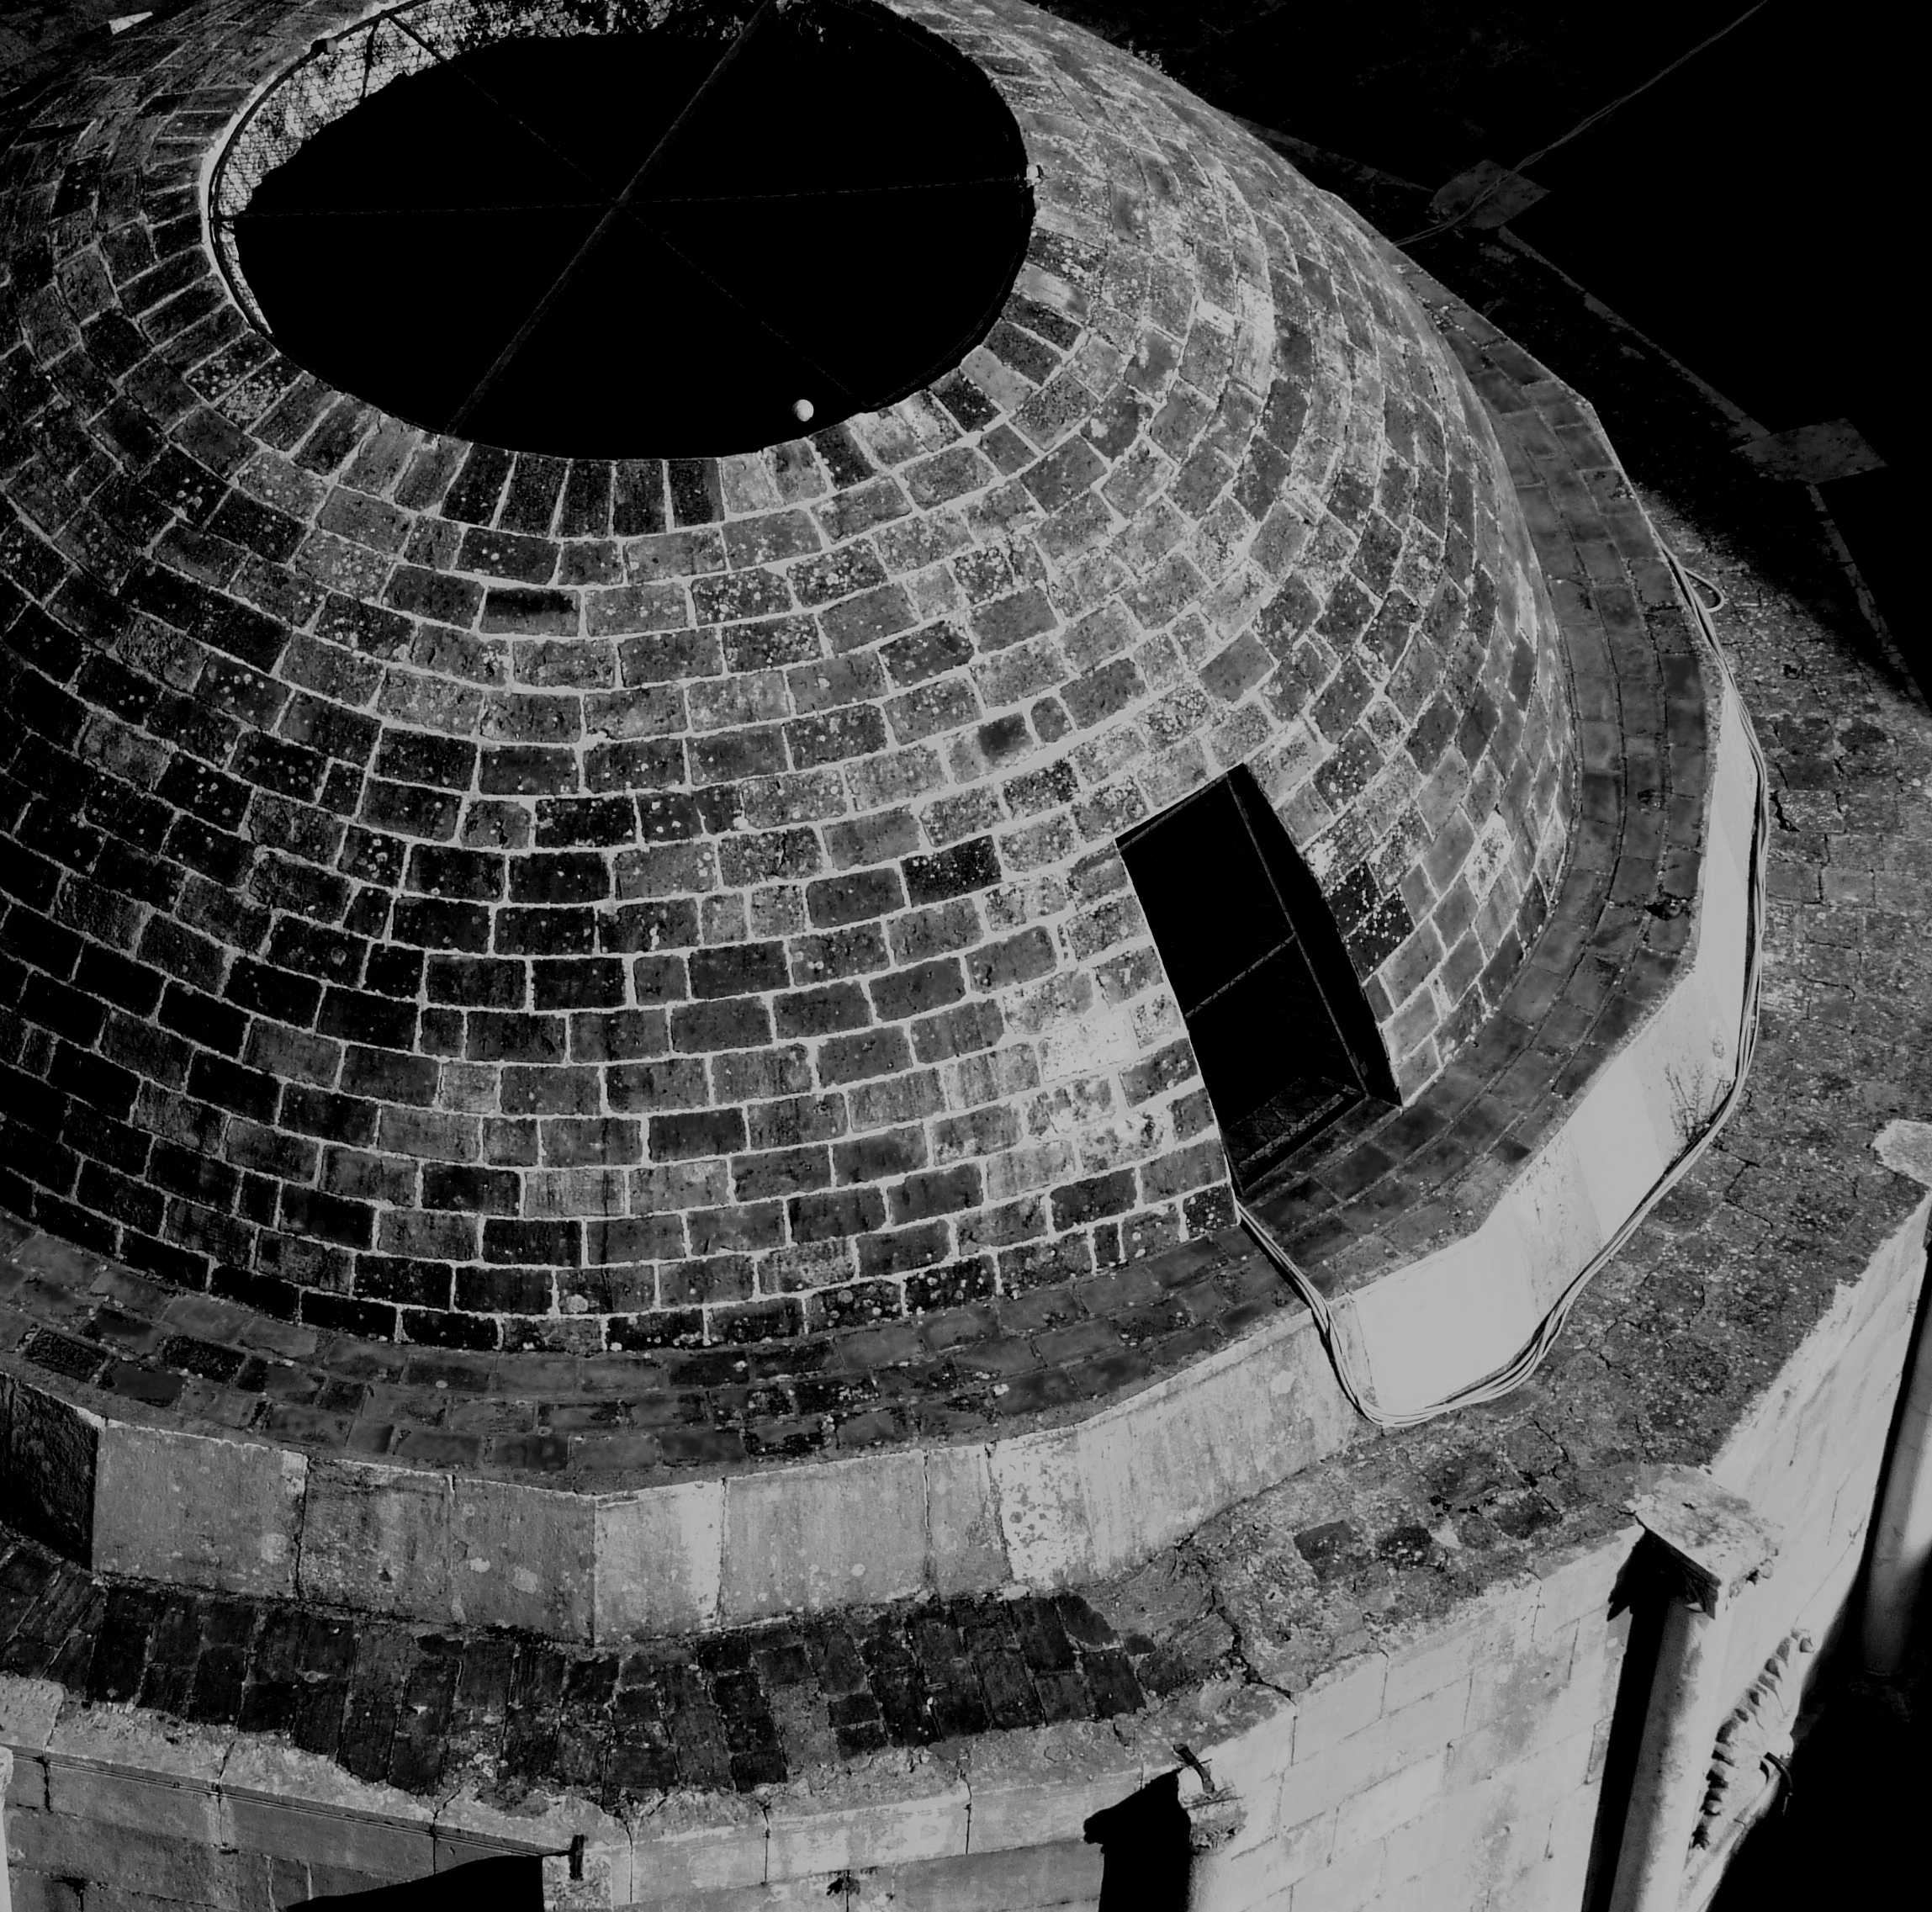
black and white, architecture, photography, black, monochrome, stadium, circle, theatre, croatia, dubrovnik, symmetry, dome, brickwork, shape, builings, aerial photography, monochrome photography